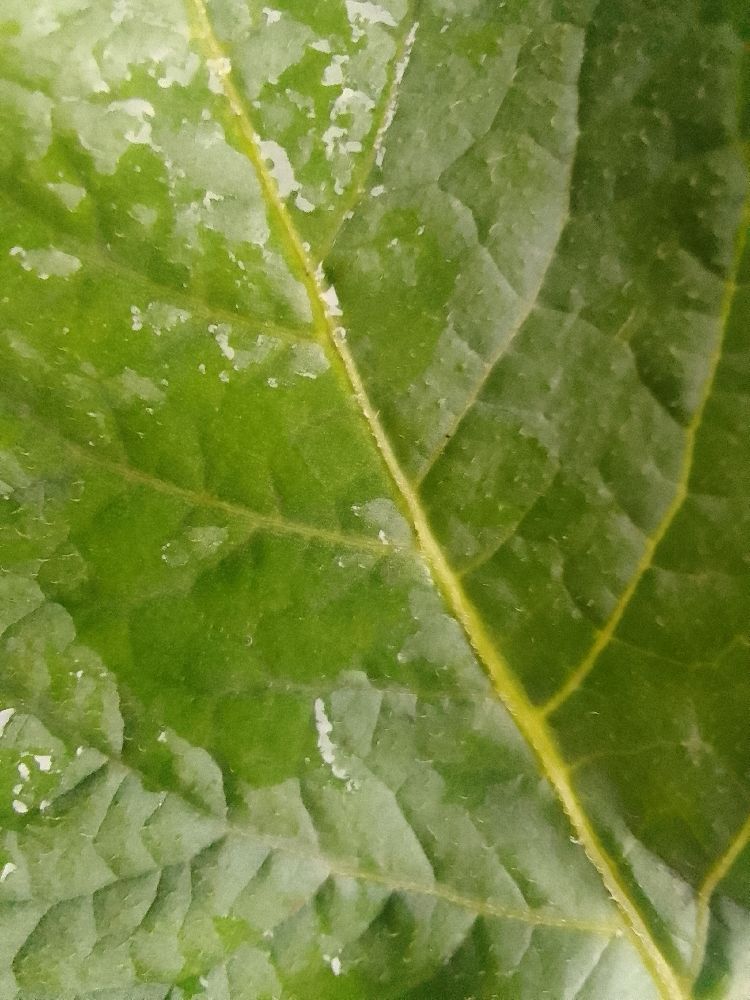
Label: Healthy